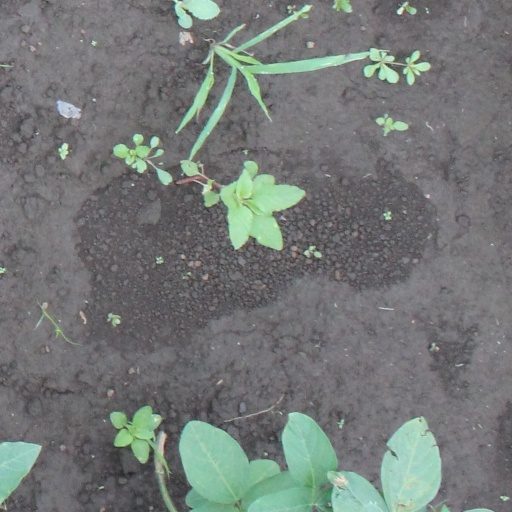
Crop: soybean